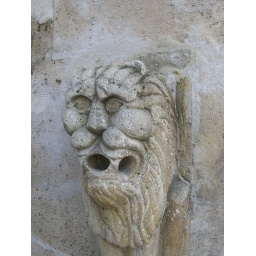
walking in uskudar, lion fountain